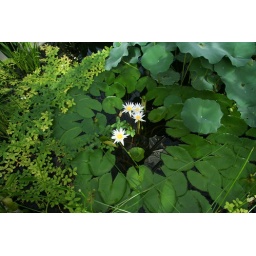
Egyption white lotus, papyrus, and other water plants in the upper pool